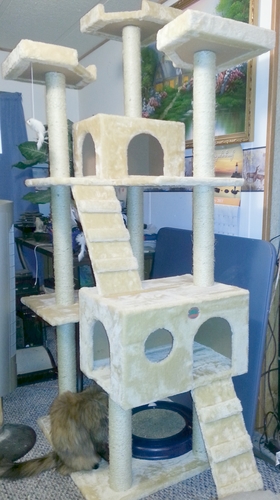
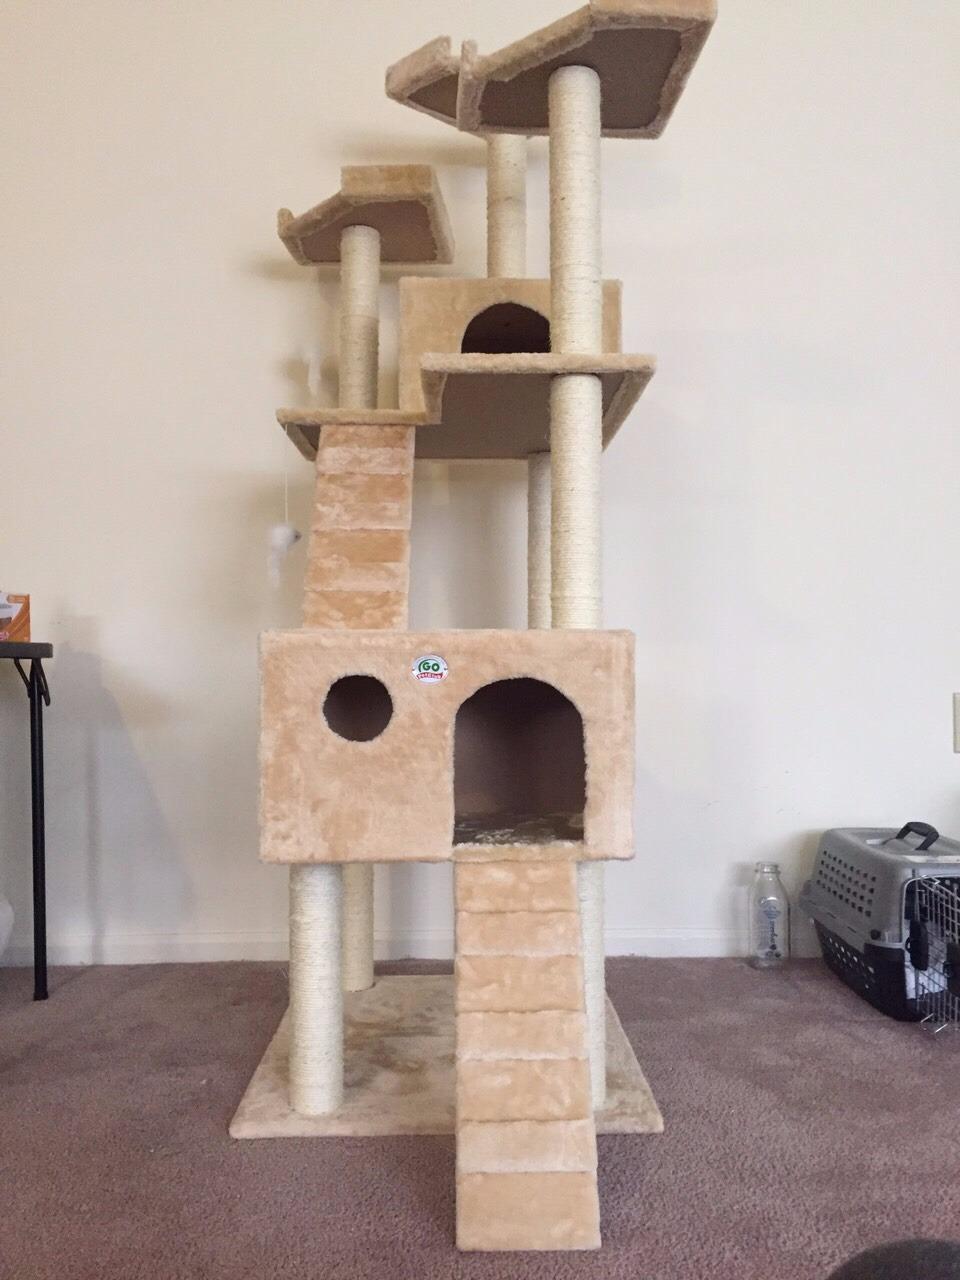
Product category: items_cat tree
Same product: yes